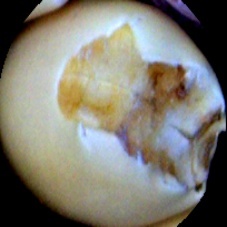
Label: Broken